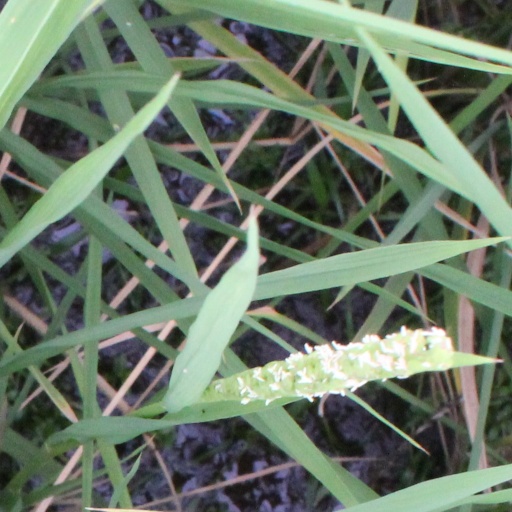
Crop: rice